KIKR

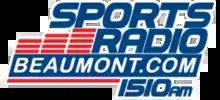
Previous logo

KIKR, along with simulcast partner KBED, went silent in March 2025. They were two of six Cumulus stations to close the weekend of March 7, as part of a larger shutdown of underperforming Cumulus stations.